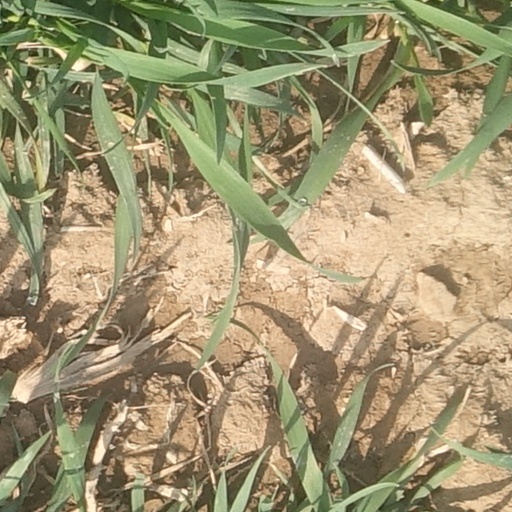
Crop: wheat